Samuel Warren (minister)

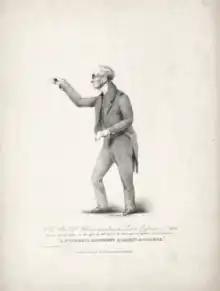
"A Powerful Argument Against a Colleague", lithograph of Samuel Warren at the London Conference 1834, after John Wesley Thomas

Samuel Warren (1781–1862) was a Wesleyan Methodist minister, who formed a breakaway group of "Warrenites", and in later life was an Anglican priest.